History of Kathmandu

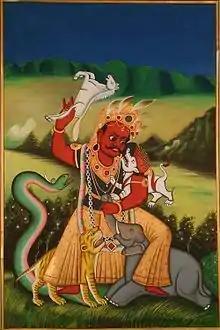
Bhimsen, the Nepalese god of merchants

A marketplace was formed at the center of city in a circular shape (Chakrakar) according to Tantric traditions. A temple, dedicated to Bhimsen, the god of merchants, was built at the center of Bhimsenthan to attract merchants. However, very few trade passed through the Himalayas between India and China during this period, and the founding of this fortified city provided a secure trading point, promoting trade between the two markets and boosting the economy of the city. This also had a profound effect on the culture of the city, and brought a diversity of ethnicities, religions and cultures together harmoniously.